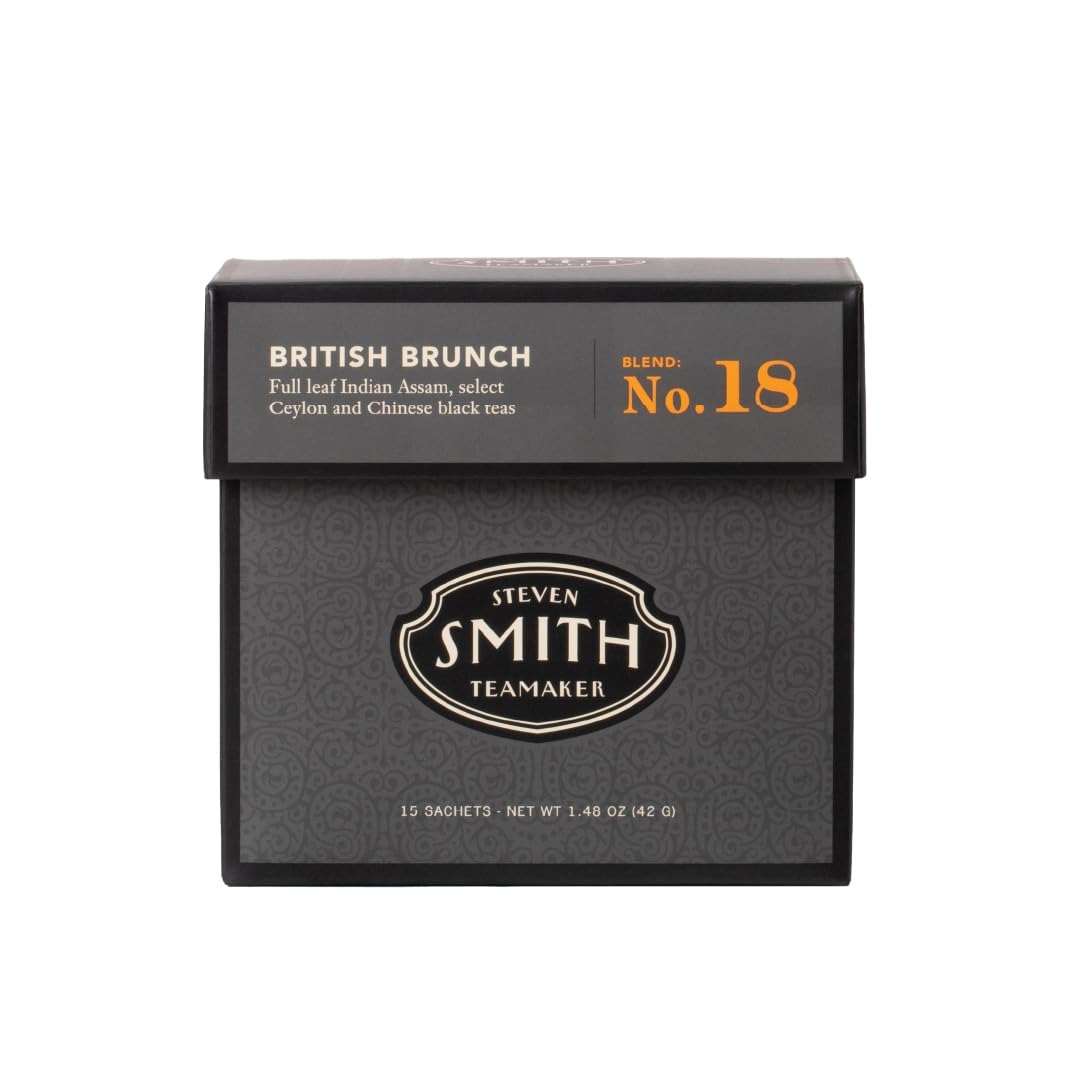
Item Name: Smith Teamaker British Brunch No. 18, Caffeinated, Sugar-Free, Full Leaf, English Breakfast Black Tea Bags 15 Sachets, 1.48oz each
Bullet Point 1: British Brunch No. 18: Contains 15 black tea bag sachets of our full-bodied Indian Assam teas paired with Ceylon Dimbula and a touch of smoky Kemon with tasting notes of malt, honey, & mineral
Bullet Point 2: Caffeinated & Complex Tea Blend: Our caffeinated and complex British Brunch Black Tea is perfect for any time of the day with tasting notes of malt, honey, and mineral
Bullet Point 3: Sustainably Grown Full Leaf Tea: Unlike large-scale machine-made tea, Smith Tea's sustainably grown full leaf teas are artfully made in smaller batches for superior taste
Bullet Point 4: 15 Plant-Based Tea Sachets: Our microplastic-free tea bag sachets are made from plants and 100% commercially compostable, making it safe for you and our planet
Bullet Point 5: Smith Tea's Signature Blends and Infusions: Enjoy Smith Tea's full collection of premium full leaf Green, Herbal, Black, and Matcha teas any time of the day for an invigorating tea experience
Value: 15.0
Unit: Count

Price: 21.42